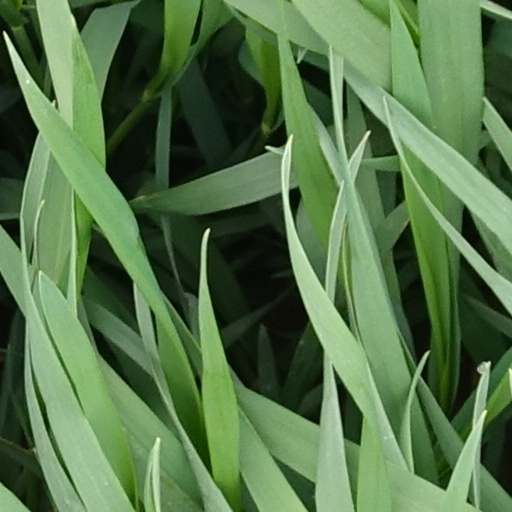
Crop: wheat